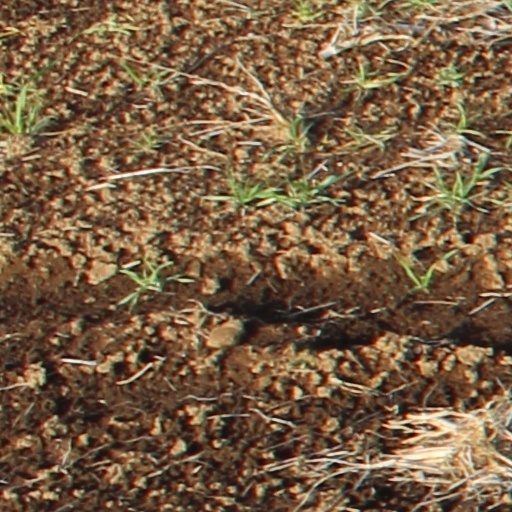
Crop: wheat